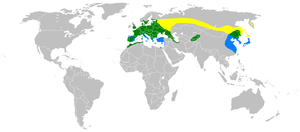
Kernebider
Udbredelsen af kernebider